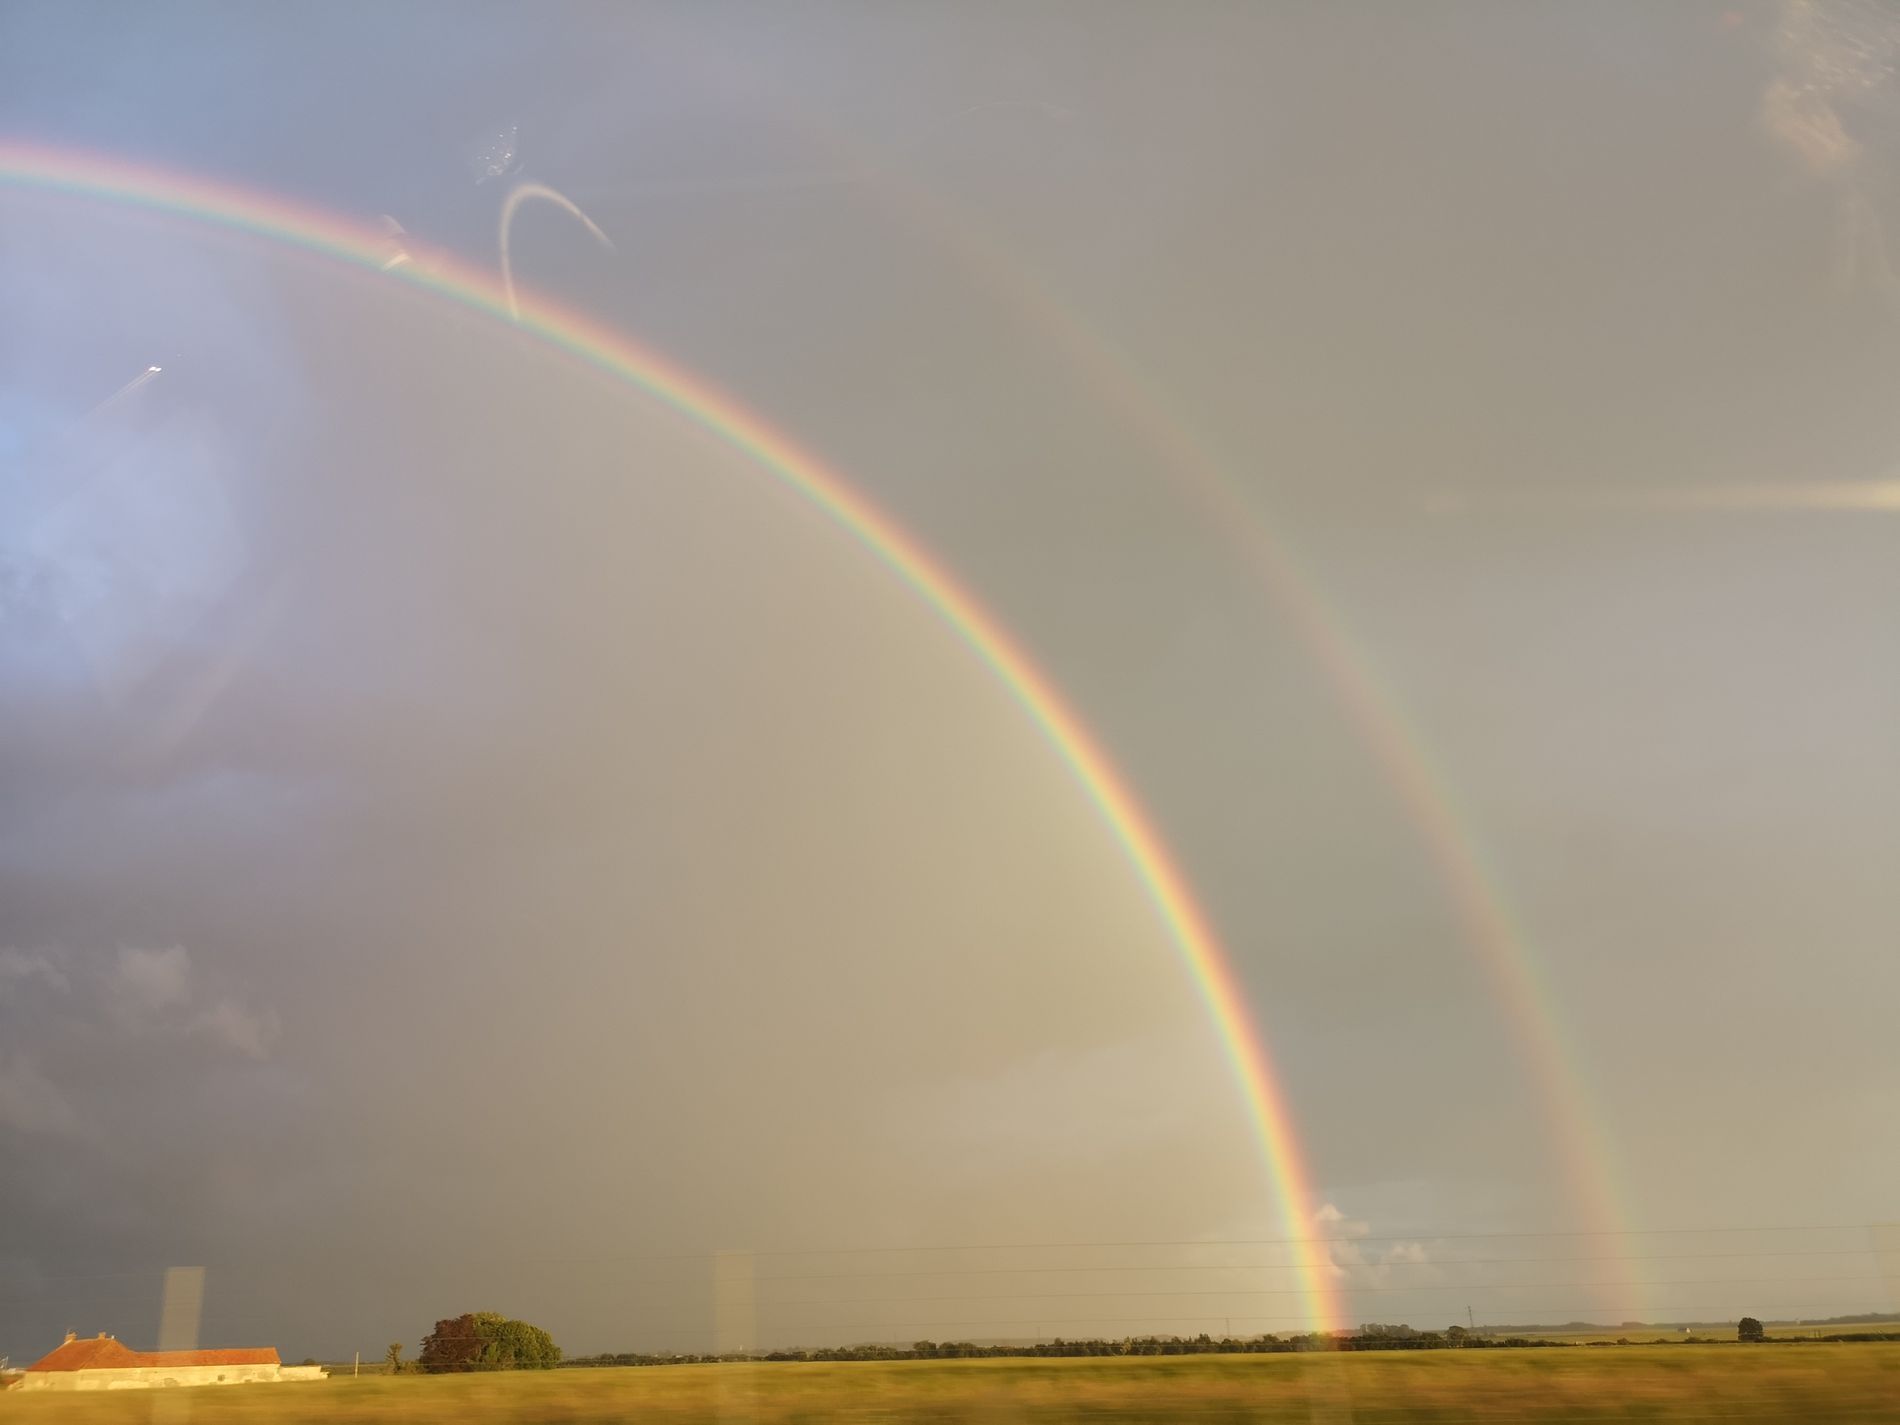
double rainbow
The image shows a double rainbow arching across a vast, open landscape.
The sky is a mix of gray and blue.
The foreground features a flat, grassy field with a few distant buildings and trees.
A serene field scene with a double rainbow arching over a flat landscape.
The sky is overcast and soft.
The photo is taken from an eye level angle.
The color palette includes soft pastels with dominant blues and yellows from the sky and rainbows.
The photography style is landscape.
Labels: Nature, Outdoors, Sky, Rainbow, Grass, Plant, Cloud, Scenery, Landscape, Weather, Field, Sun, Cumulus, building
Camera: HUAWEI CLT-L29
Aperture: F1.8
Exposure: 1/106 sec
ISO: 50
Focal length: 4.0 mm